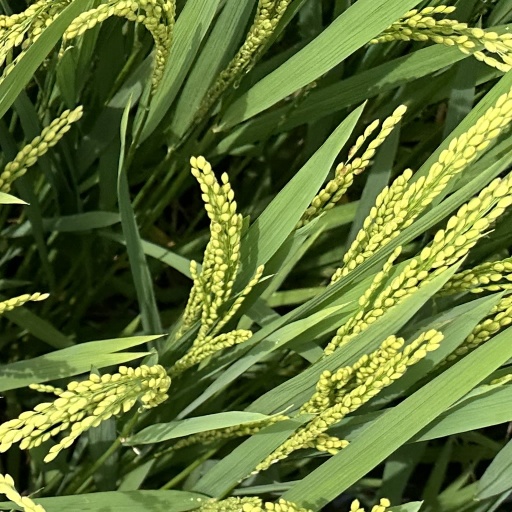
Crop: rice